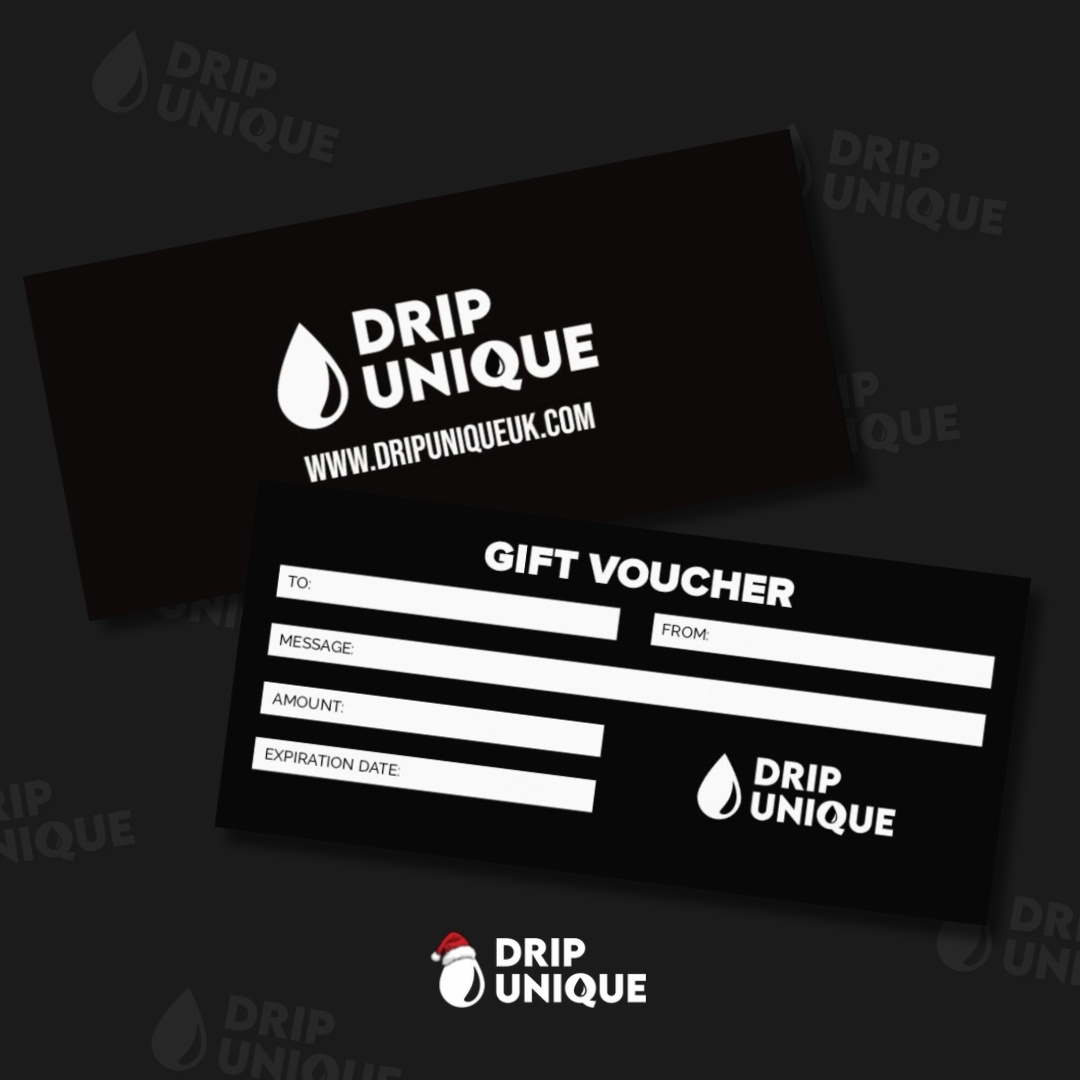
Gift Voucher
Brand: dripuniqueuk
Perfect for any occasion, the Drip Unique Gift Voucher is a guaranteed winner. For use online, get them splashing the cash on all the latest clothing and footwear ranging from Nike to Under Armour. Please note: Gift Cards are valid for twelve months from the date of purchase and are dispatched next day, posted Royal Mail 1st Class. The Gift Card will expire and any remaining balance will reduce to nil if it is not used within a 12 month period.
Category: Gift Cards